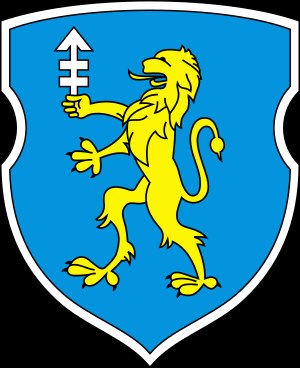
Slonim
Slonims våbenskjold
Slonims beliggenhed i Hviderusland